1963 in Pakistan

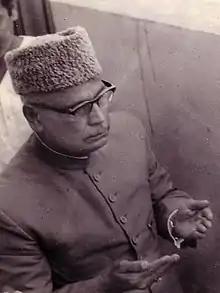
Abdul Monem Khan laying the foundation stone of Jhenaidah Cadet College in 1963.

July – Foreign Minister Zulfiqar Ali Bhutto stated in Pakistan's National Assembly that Pakistan could rely on Chinese assistance in the event of a further India-Pakistan war.